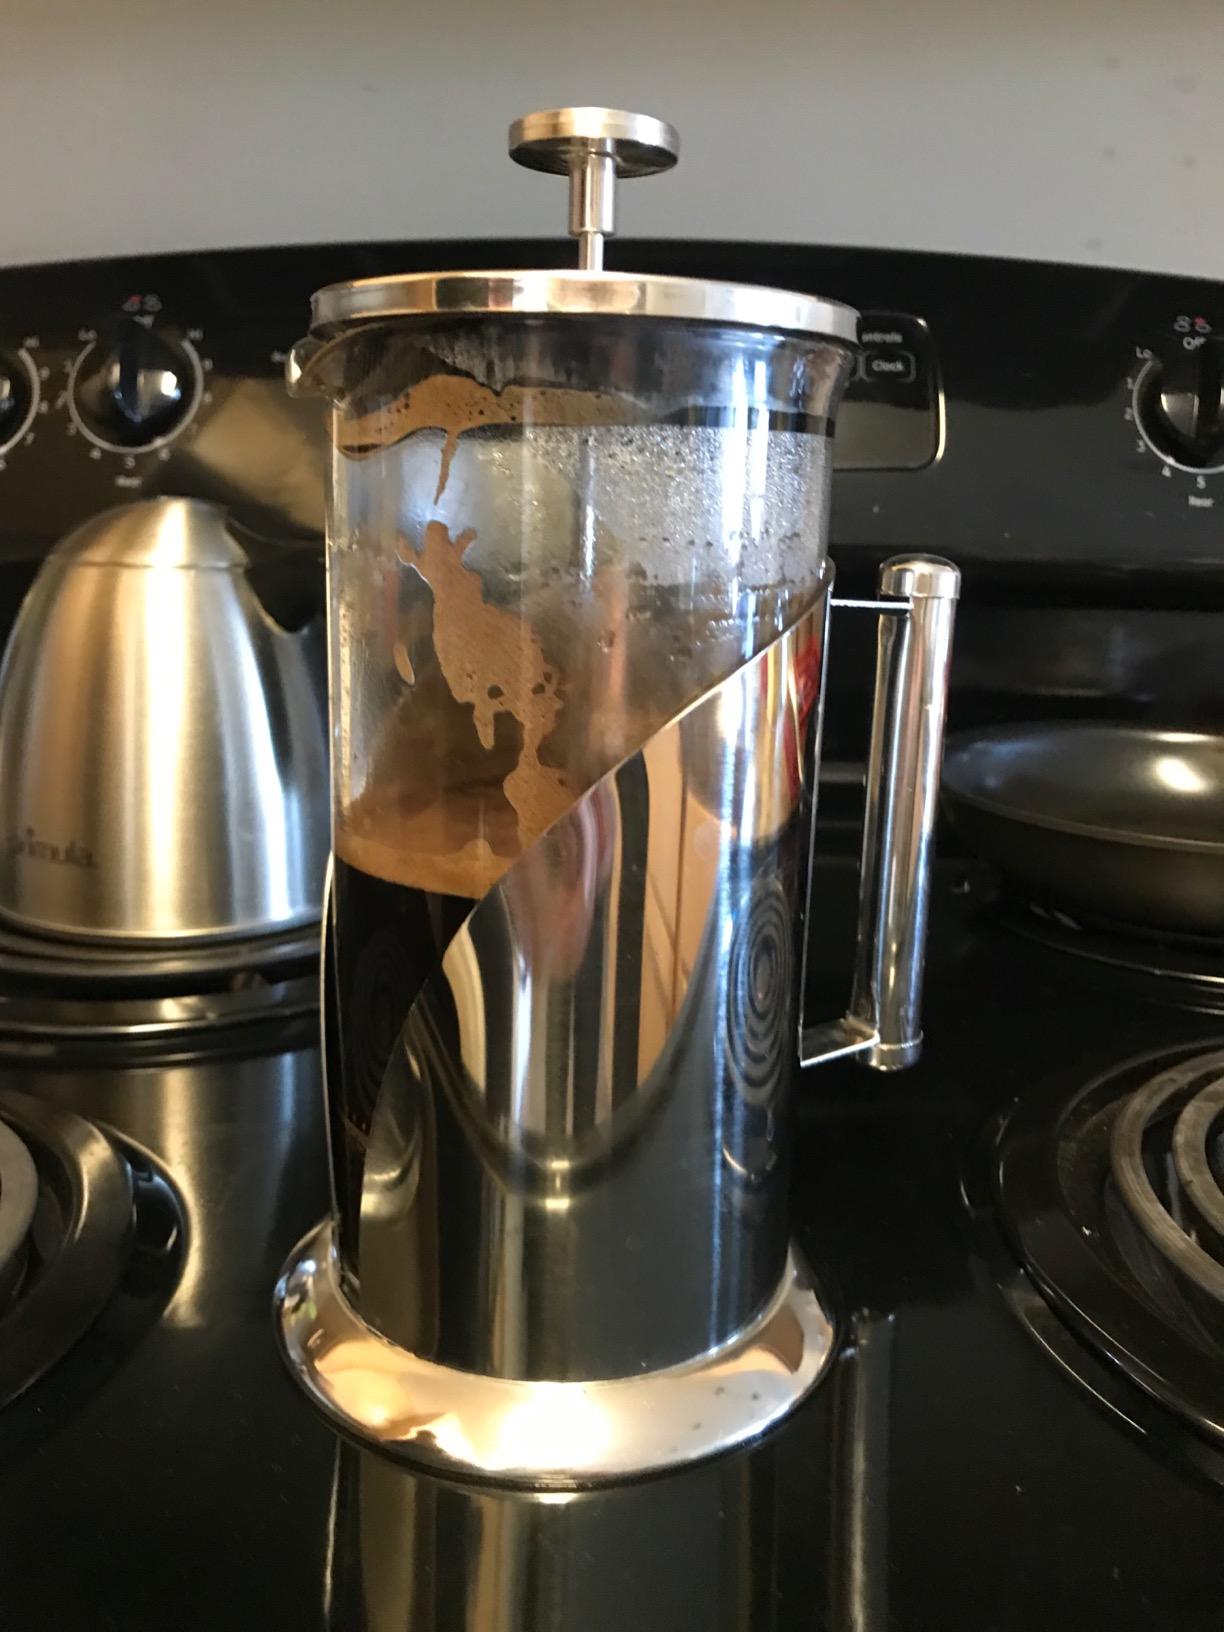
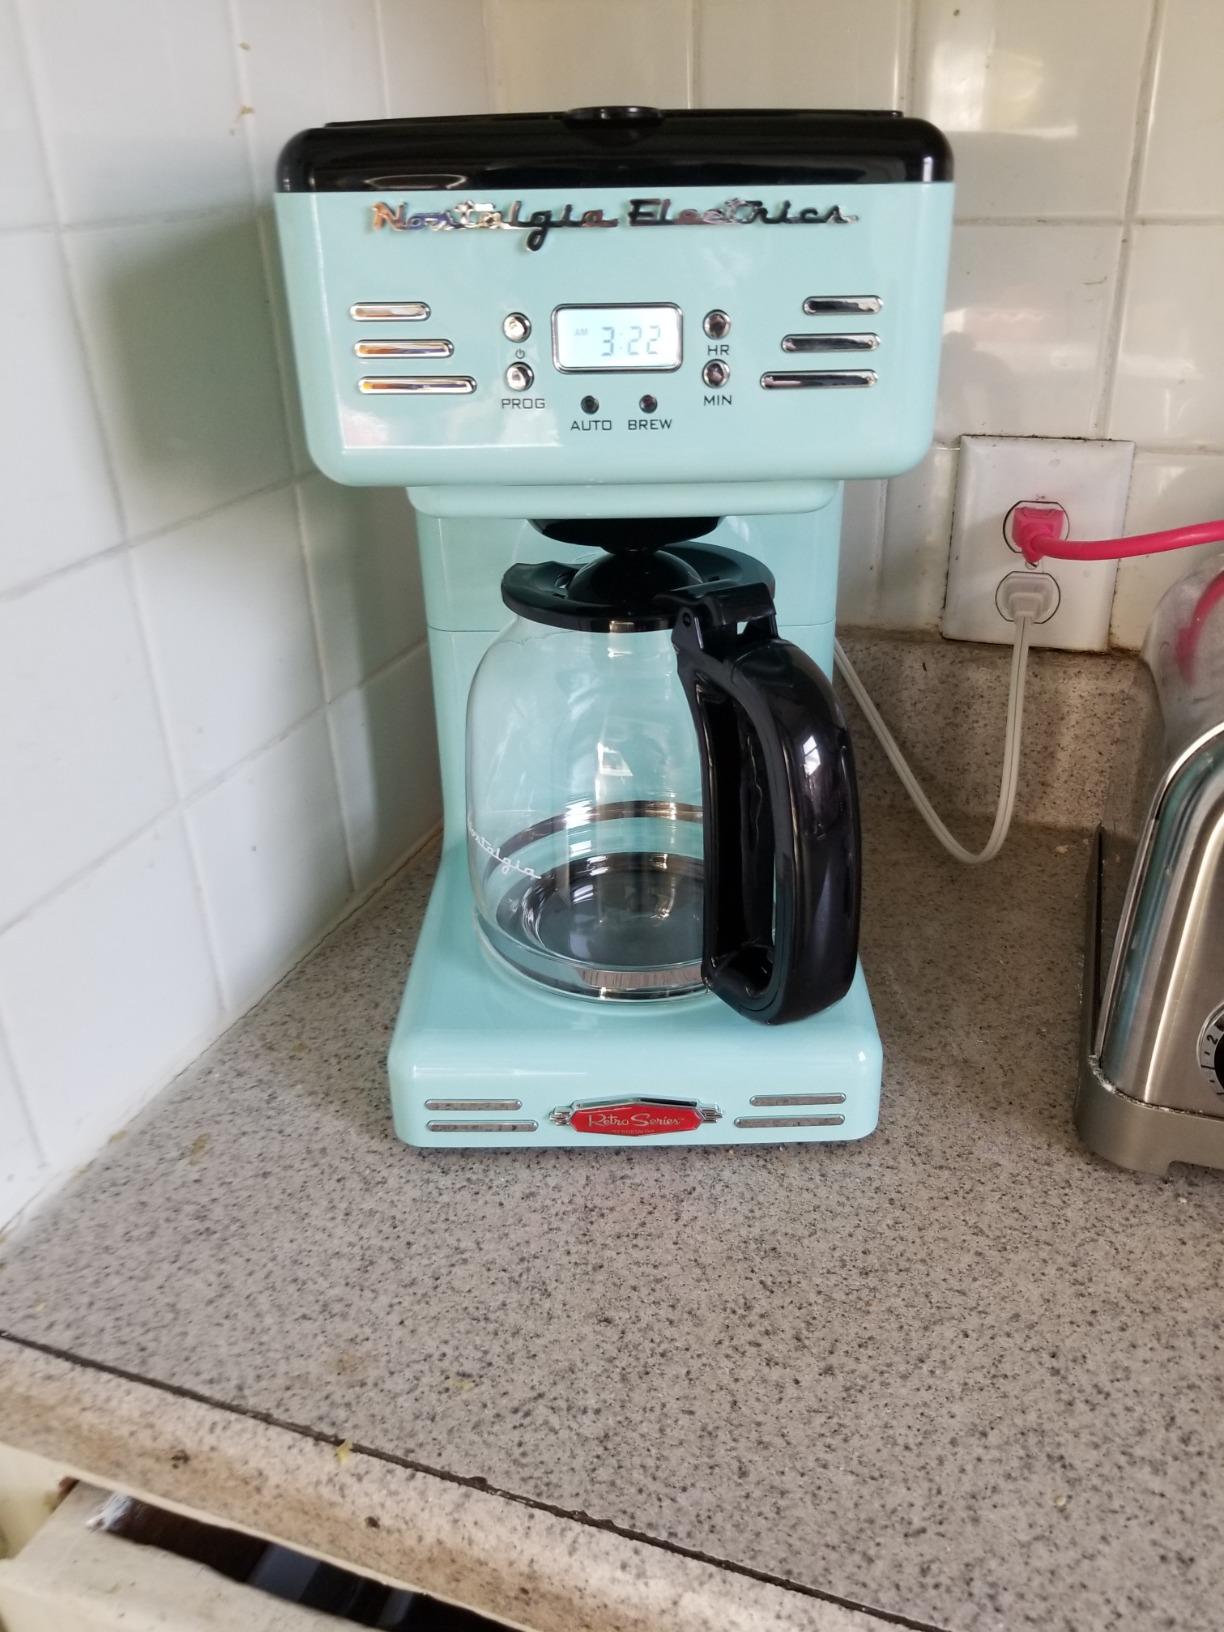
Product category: items_tea
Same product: no